Breathless (2012 film)

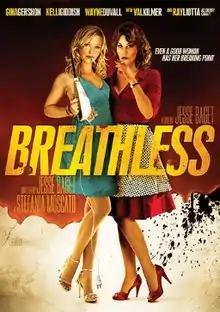

Breathless is a 2012 American comedy thriller starring Gina Gershon, Kelli Giddish, Wayne Duvall, Val Kilmer and Ray Liotta.